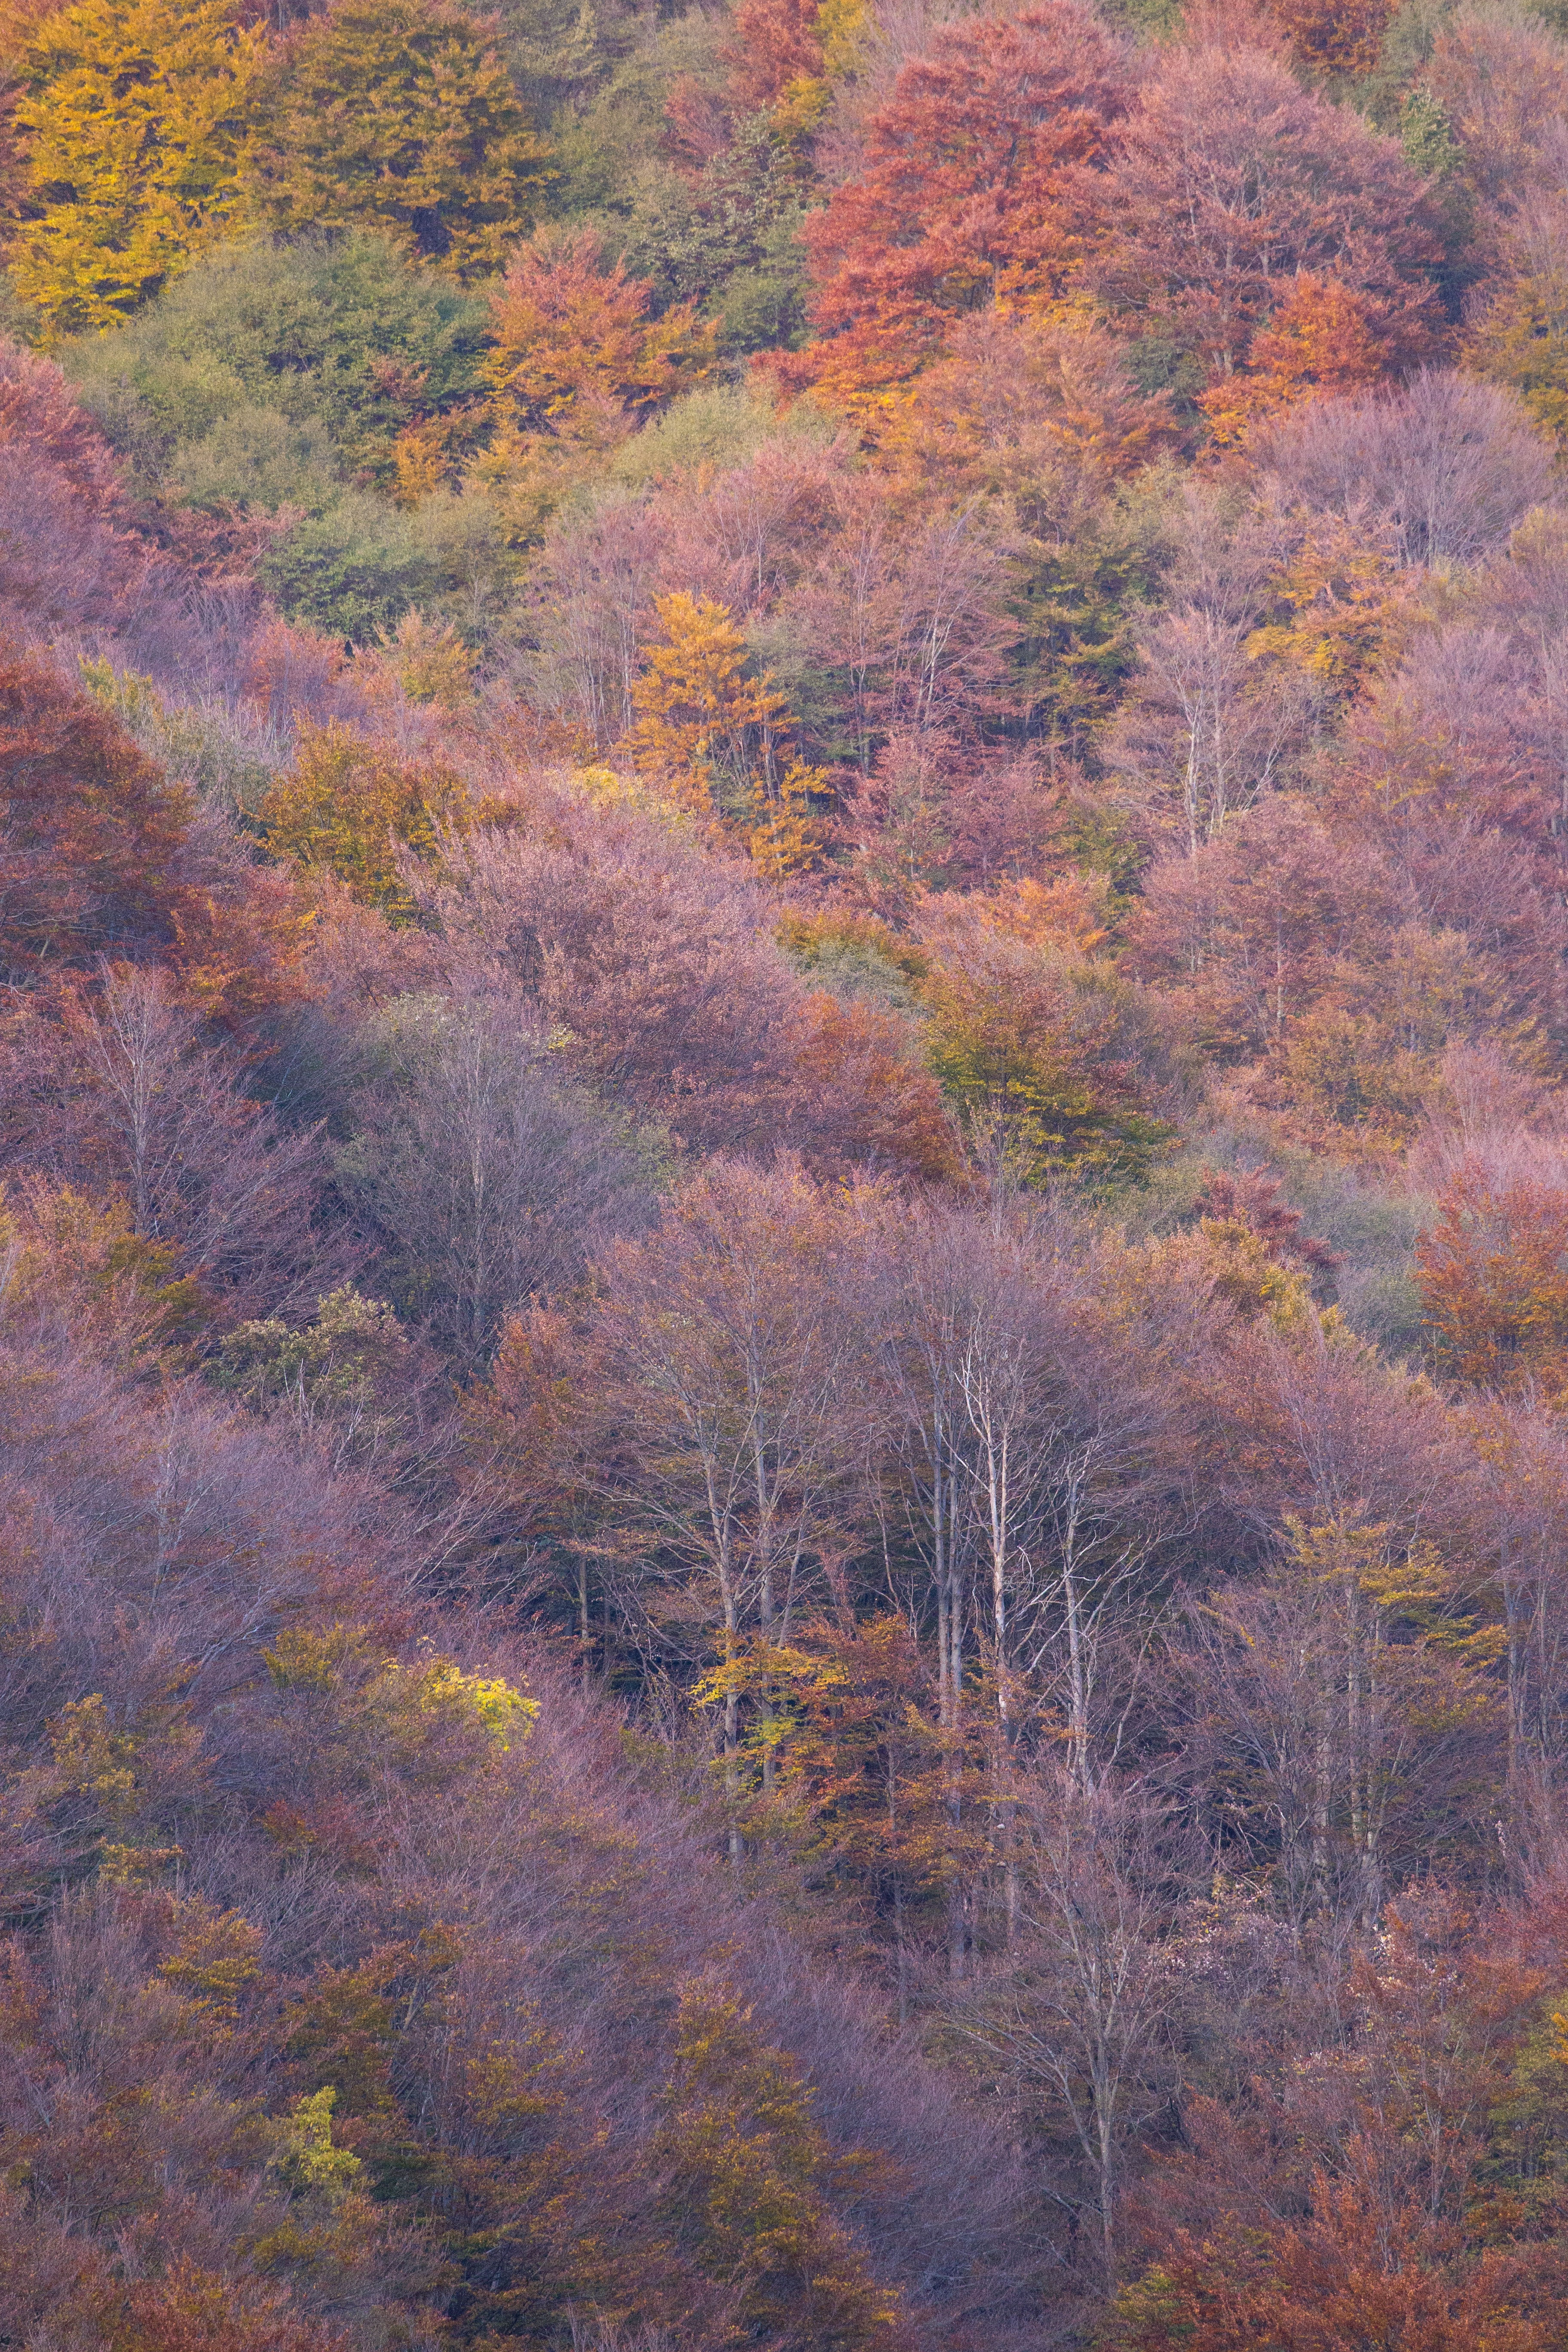
landscape, tree, nature, forest, wilderness, mountain, plant, meadow, prairie, leaf, flower, frost, autumn, season, woodland, habitat, ecosystem, tundra, natural environment, atmospheric phenomenon, woody plant